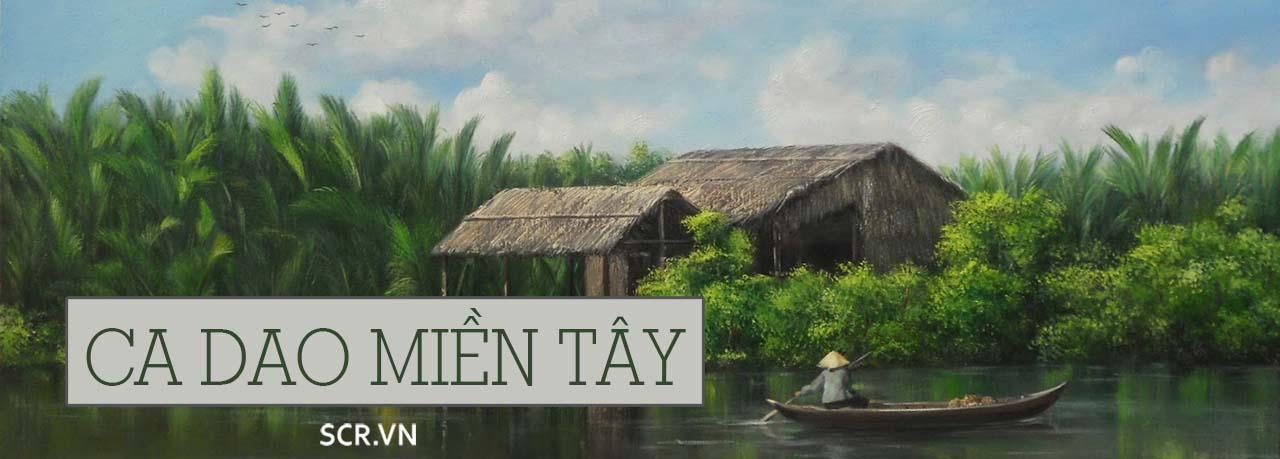
bên cạnh ngôi nhà tranh là những hàng cây xanh